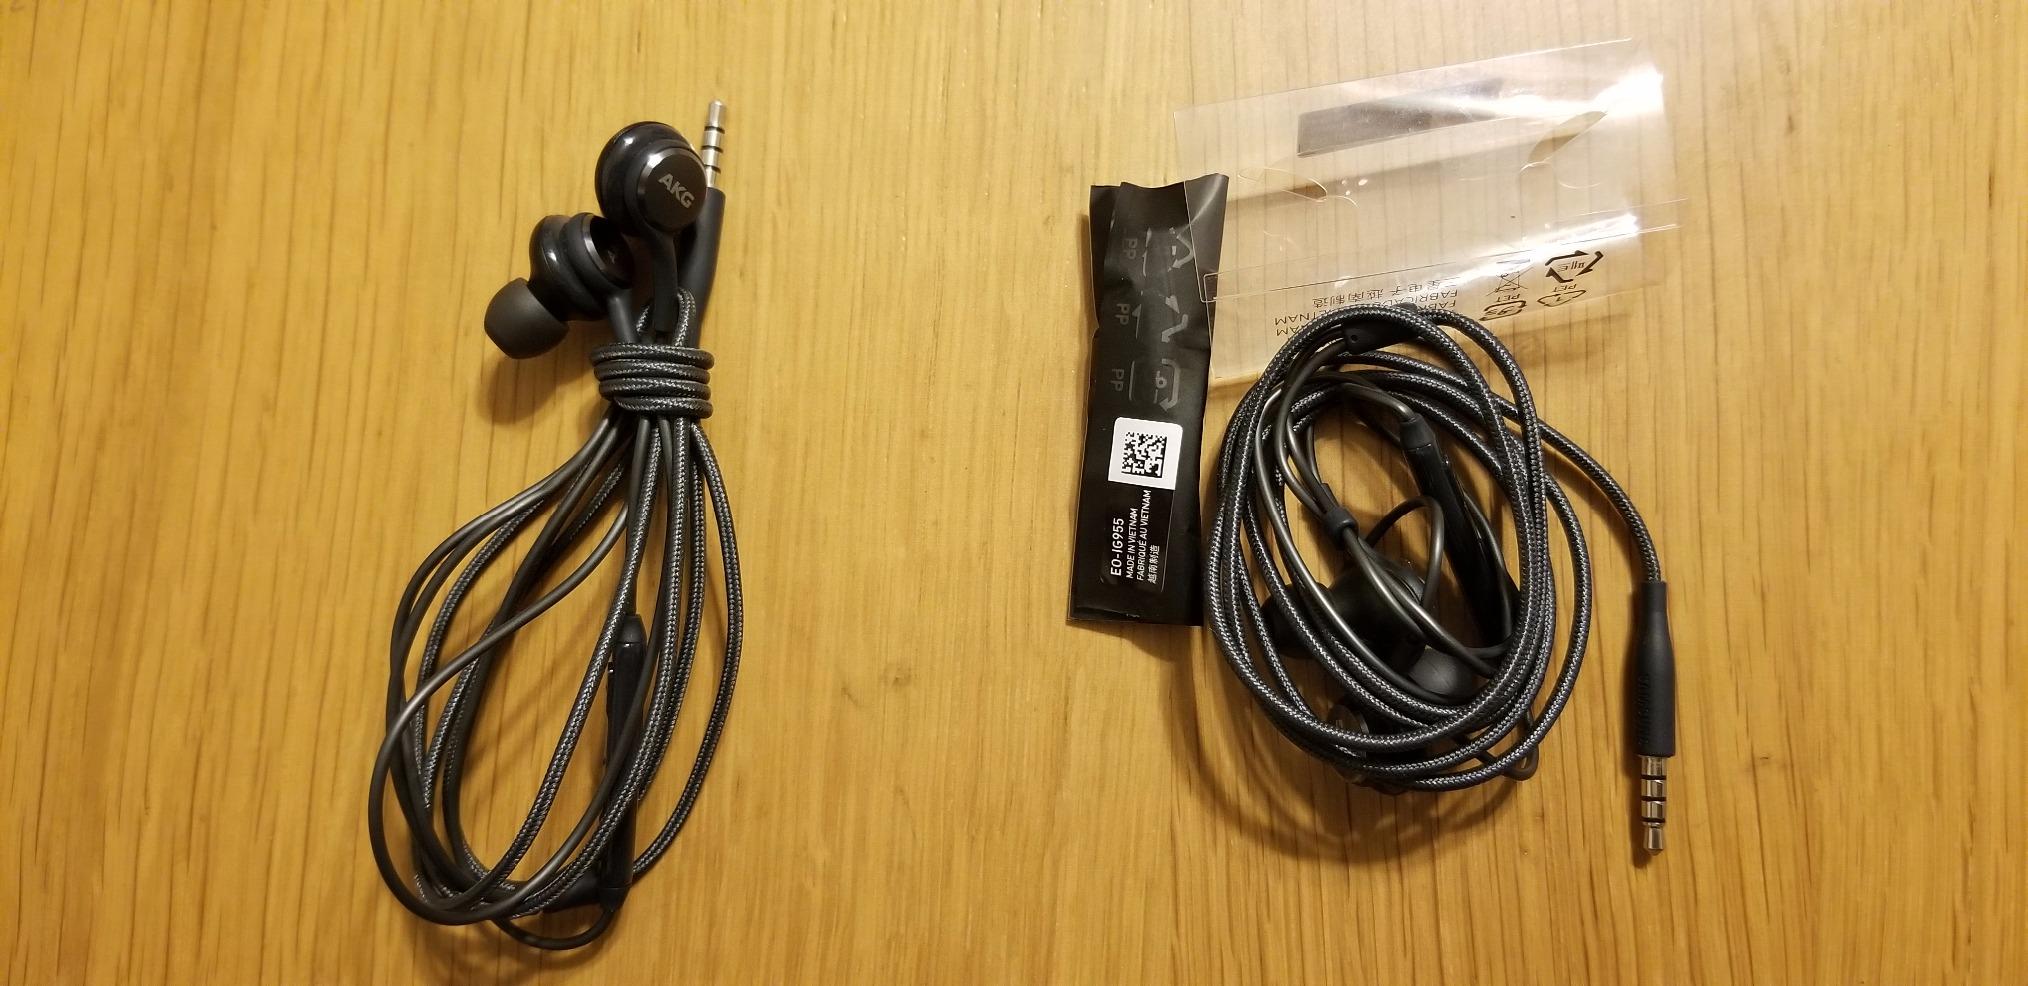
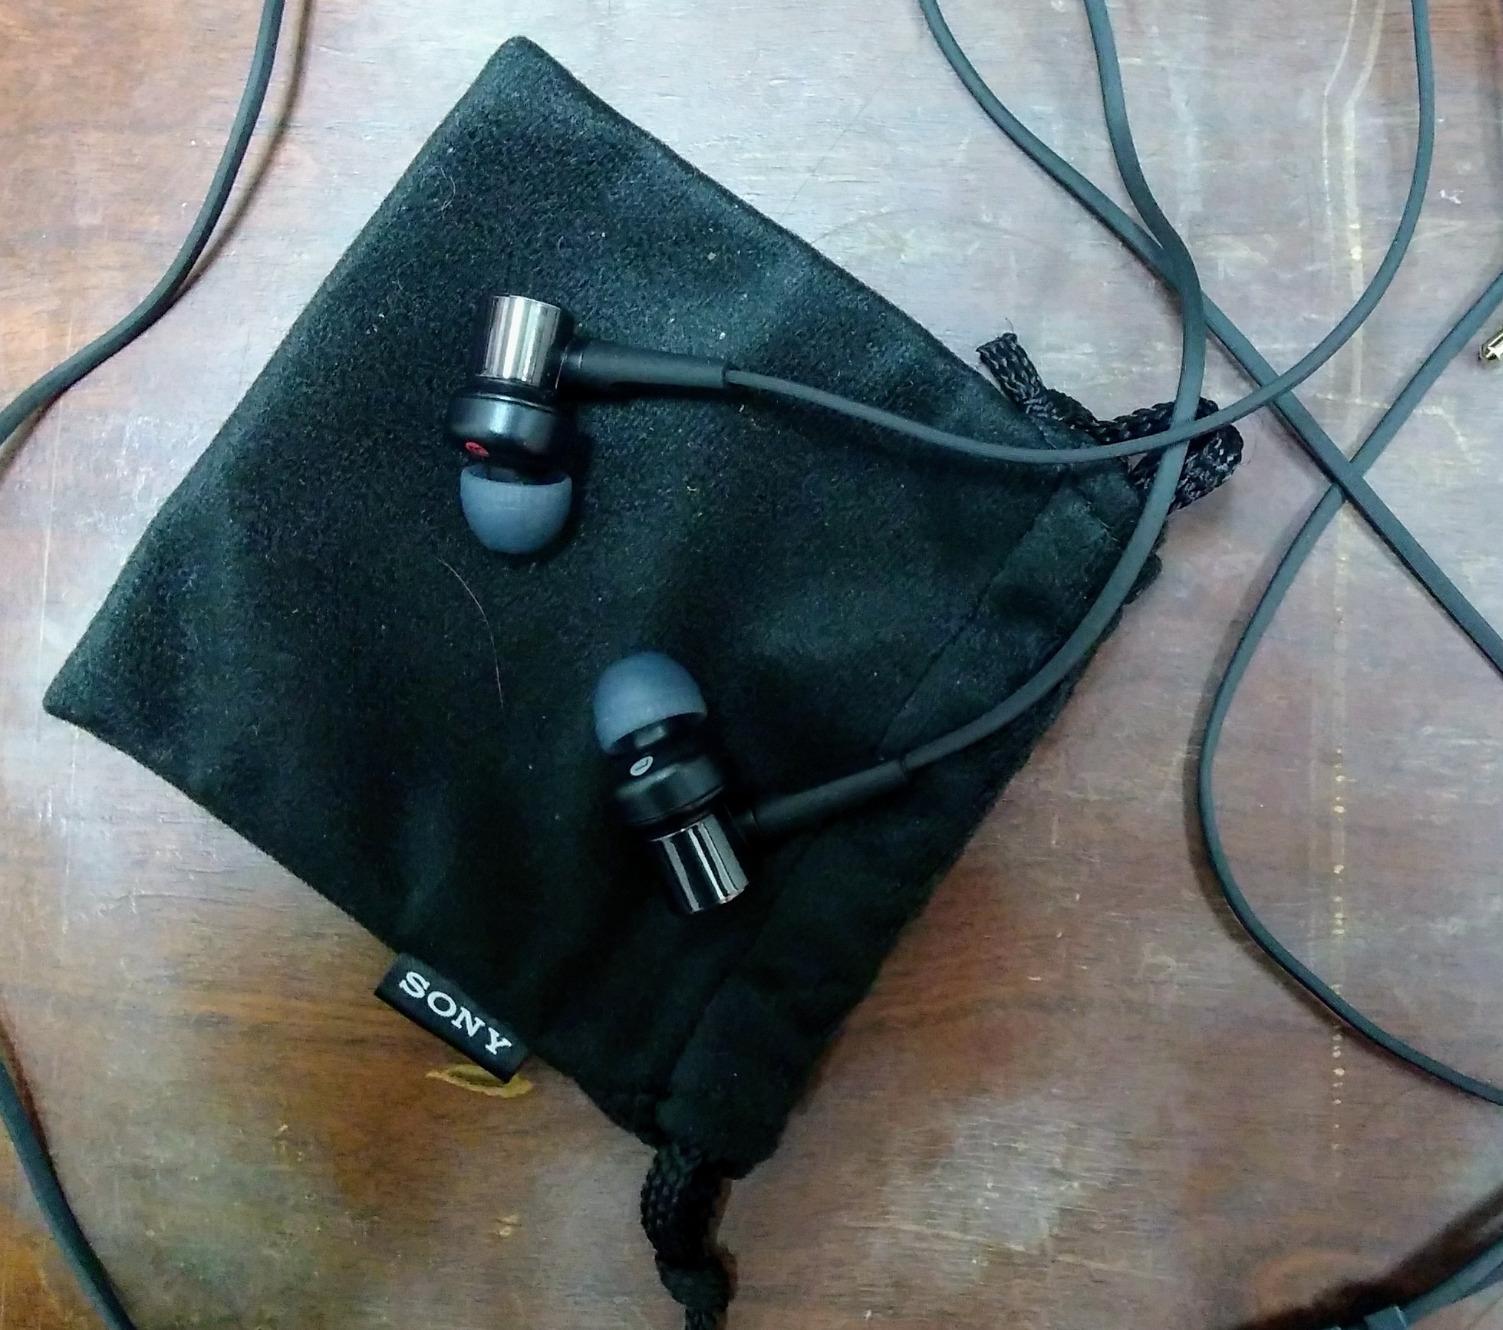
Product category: headphones
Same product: no